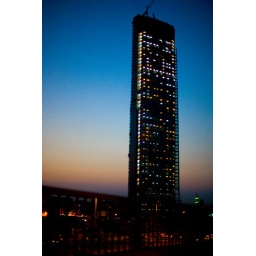
construction of building sapphire at istanbul (taken from car in heavy traffic)